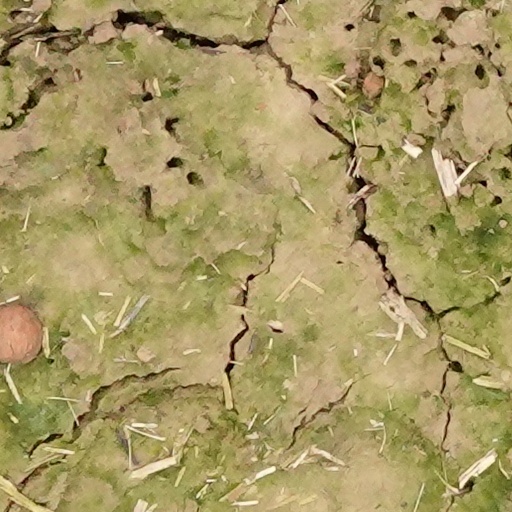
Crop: wheat